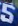
Number: 5